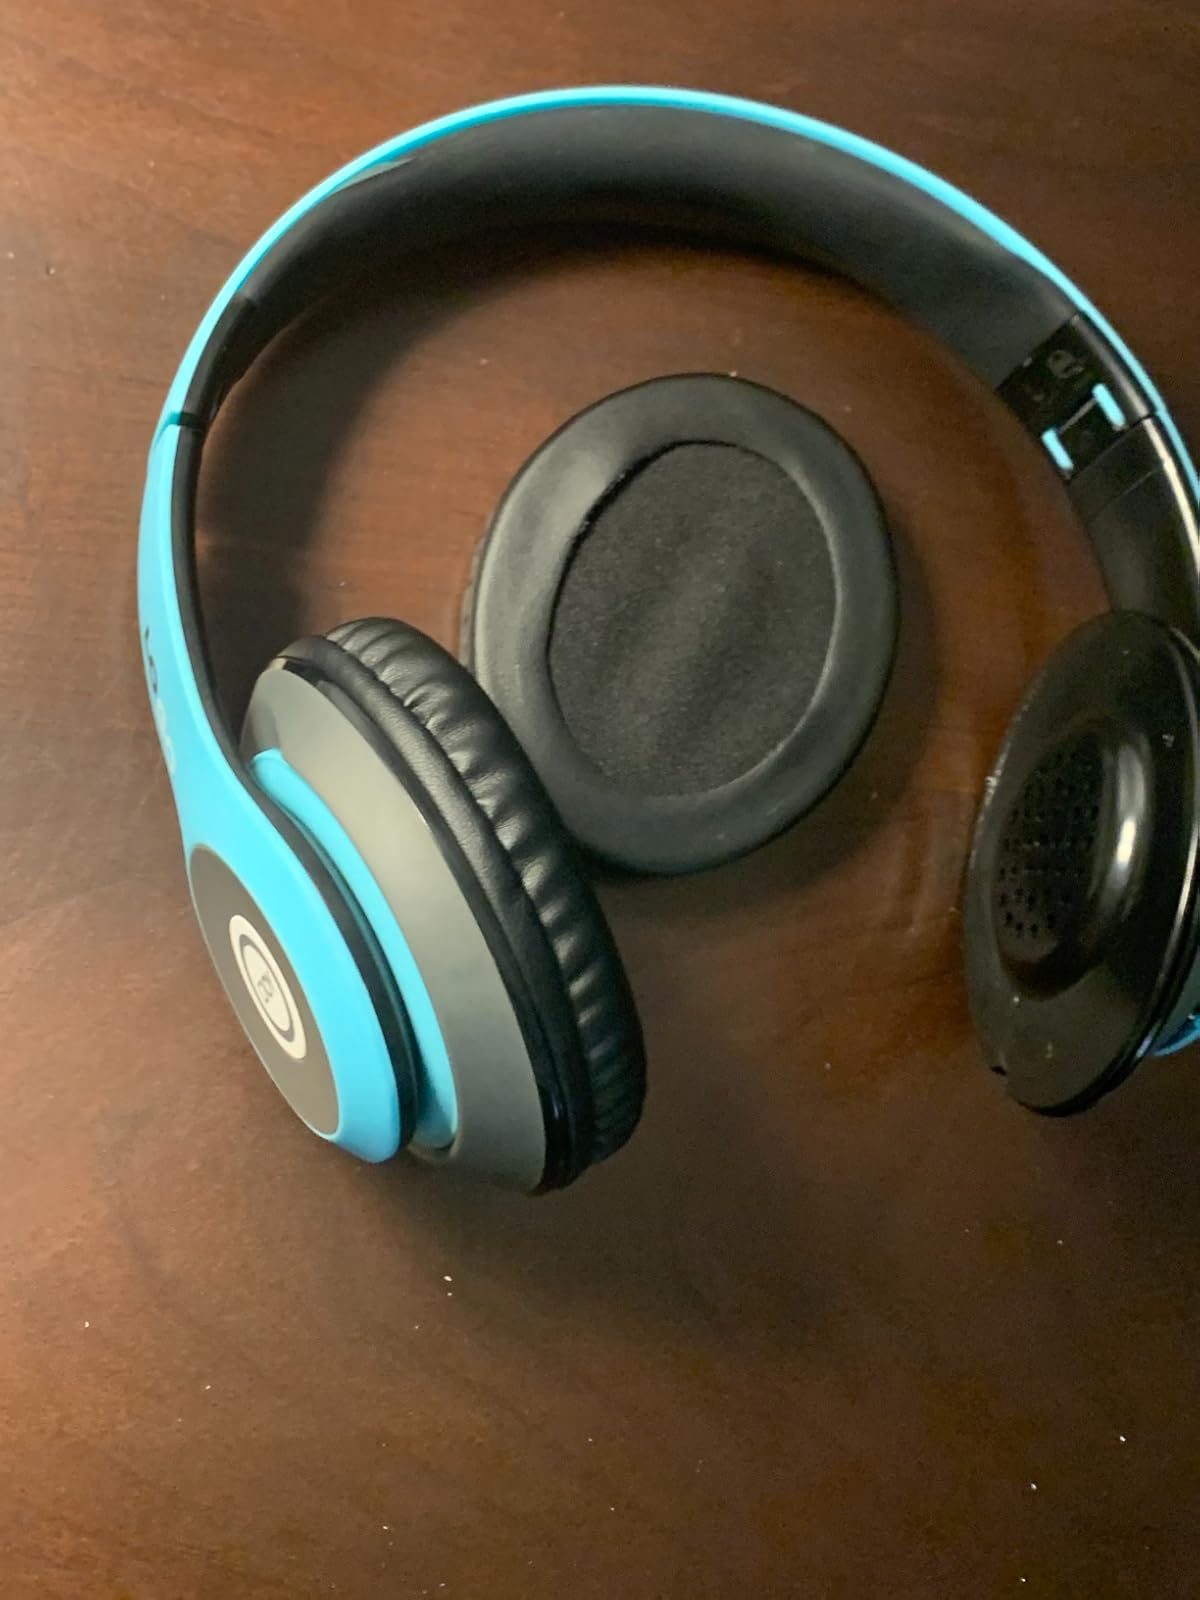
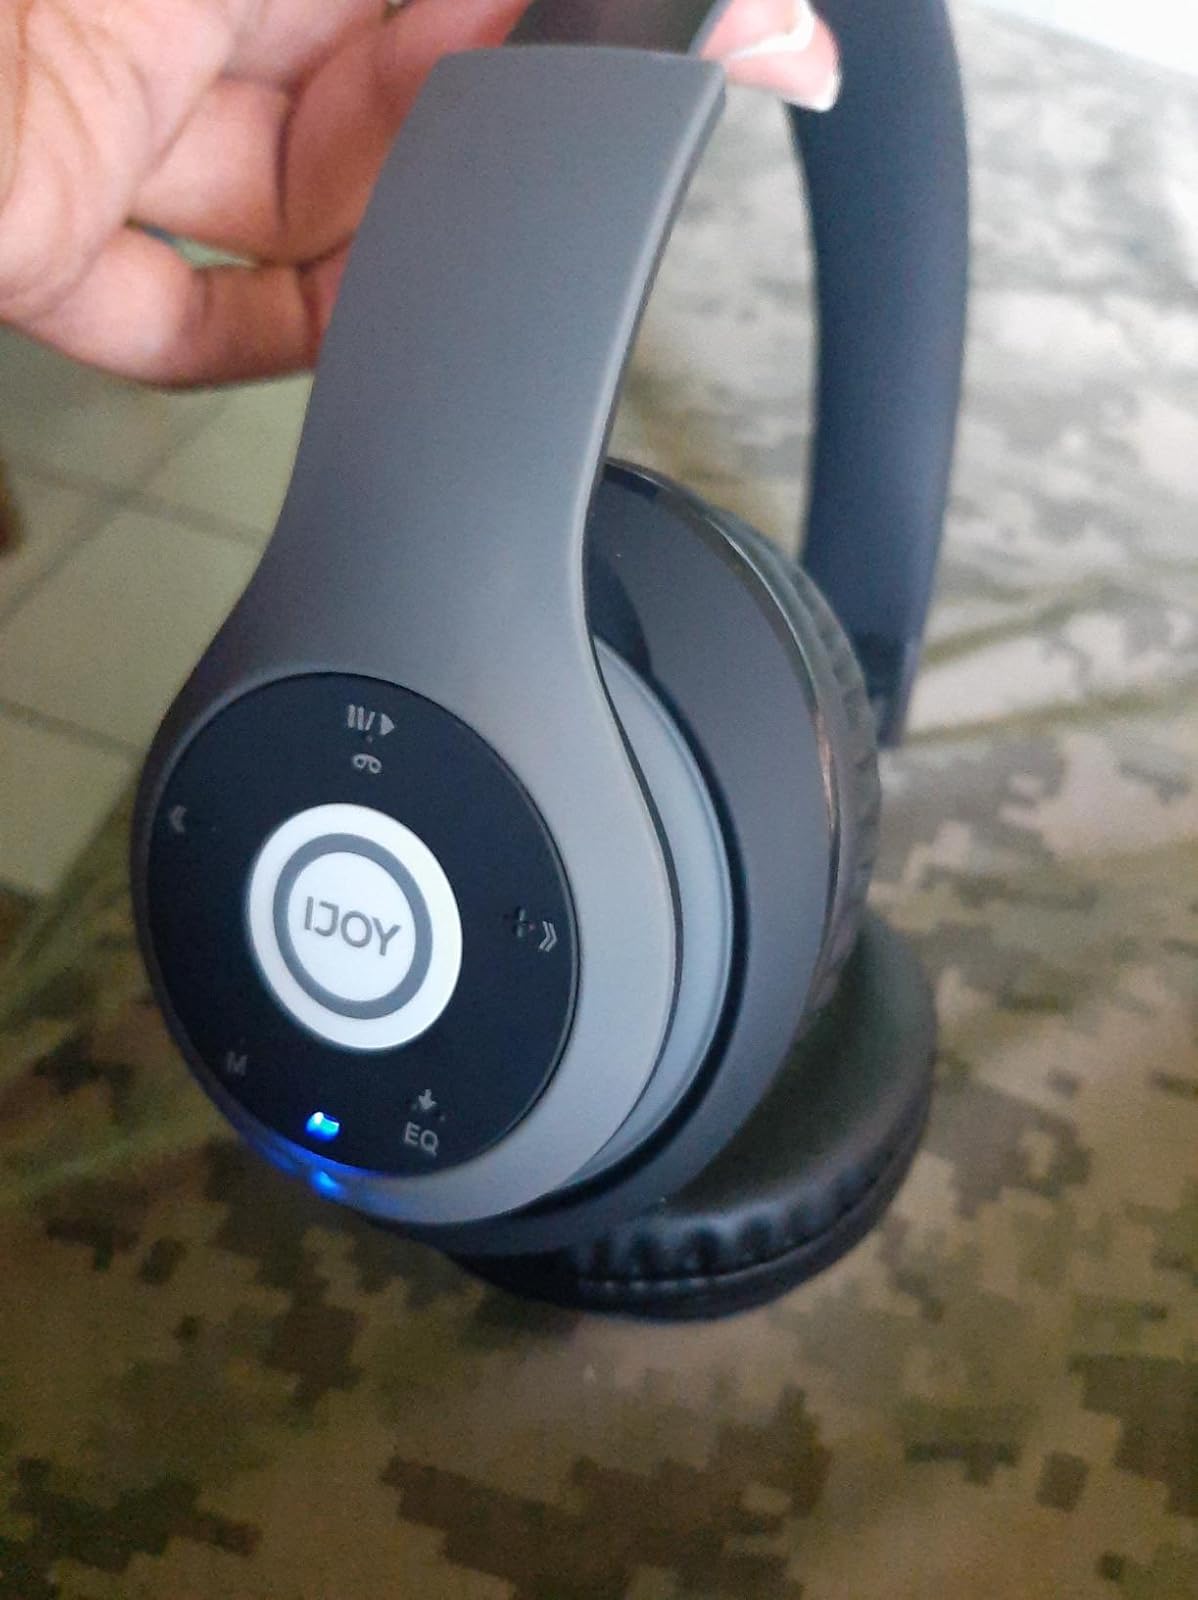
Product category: headphones
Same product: no